Pedro Castro Vázquez

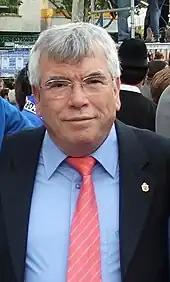
Castro in 2008

Pedro Castro Vázquez (born 12 February 1945) is a former Spanish Socialist Workers' Party (PSOE) politician. He was the mayor of Getafe in the Community of Madrid from 1983 to 2011, and the president of the Spanish Federation of Municipalities and Provinces (FEMP) from 2007 to 2011.